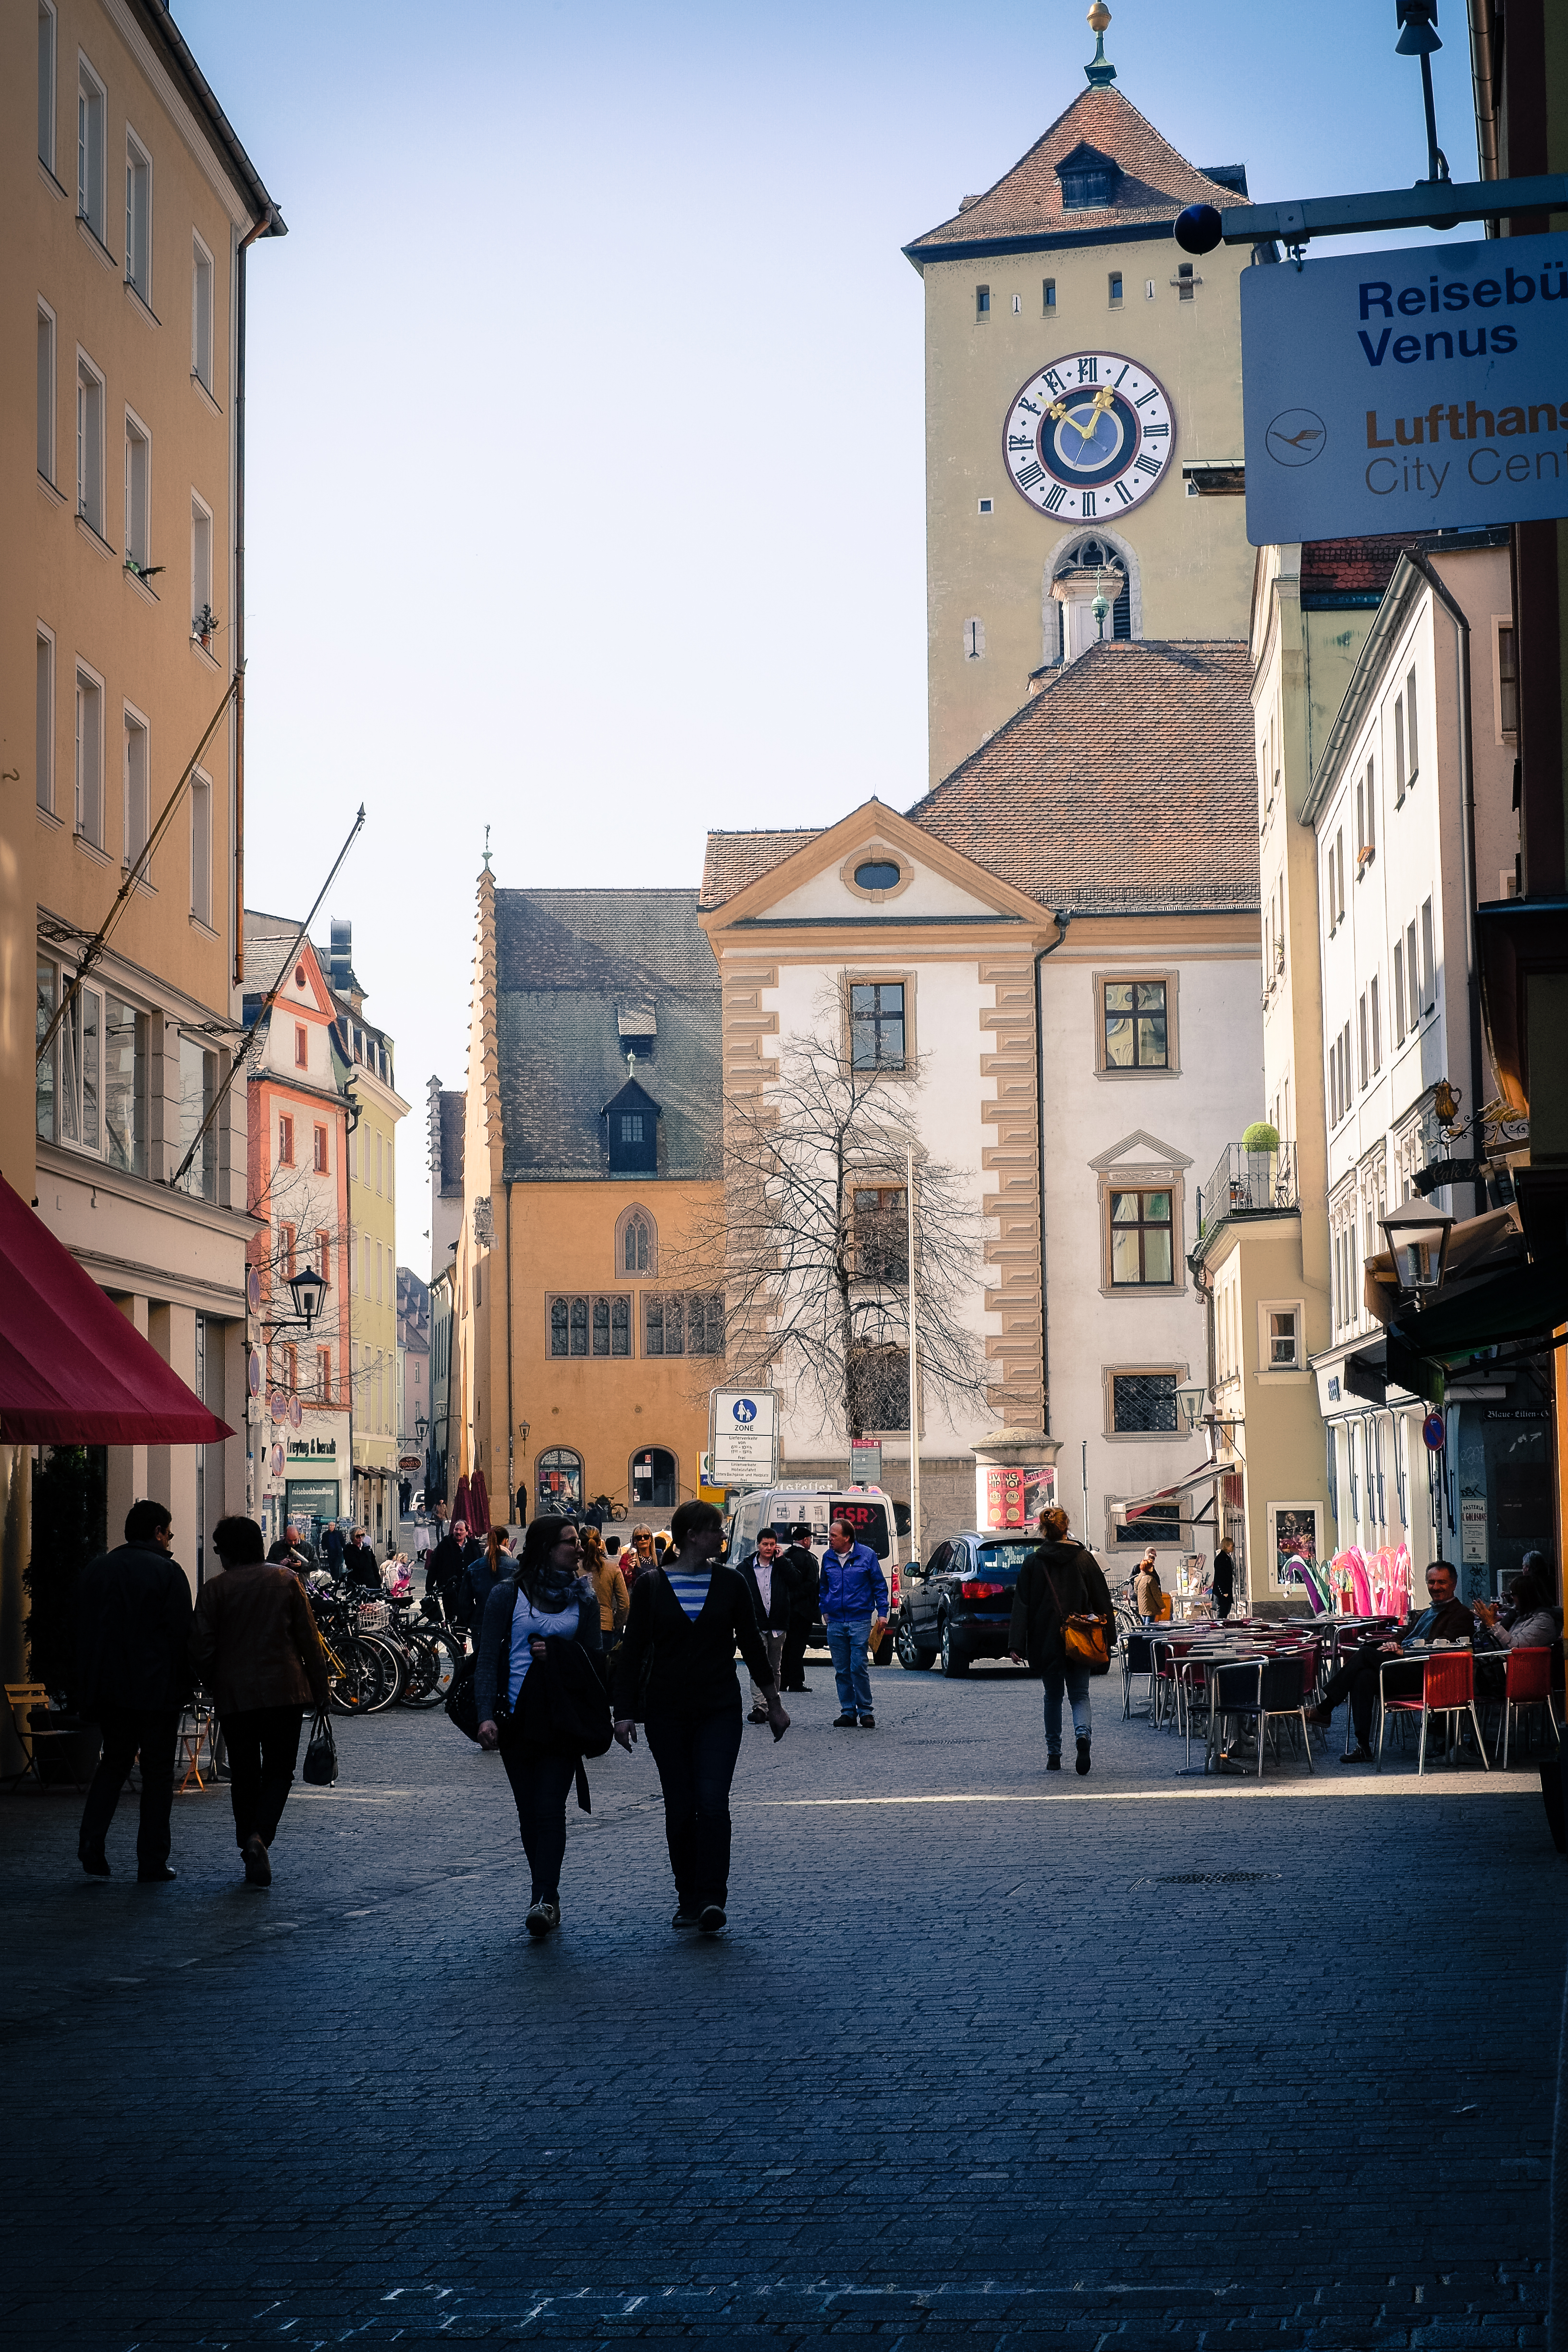
pedestrian, winter, road, street, town, city, crowd, cityscape, downtown, travel, evening, tourism, infrastructure, stadt, denkmal, town square, bayern, bavaria, conservation, unesco, worldheritage, kulturerbe, preservation, welterbe, urbanheritage, lovelycity, culturalheritage, urban area, human settlement